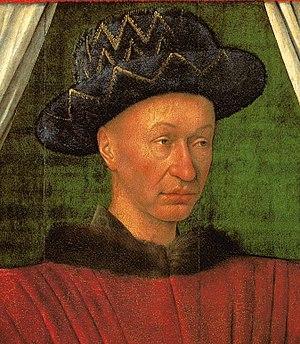
Le portrait du roi Charles VII est un tableau du peintre français Jean Fouquet réalisé vers 1450-1455 et qui constitue l'un des exemples les plus anciens de l'art du portrait en Occident. L'œuvre, peinte à l'huile sur un panneau de chêne, est conservée à Paris, au musée du Louvre qui l'a acquis en 1838.